Mokai

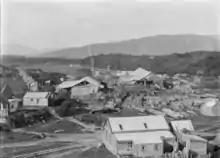
Taupo Totara Timber Company sawmill at Mokai in 1923

Mokai had a population of 153 in the 2023 New Zealand census, a decrease of 21 people (−12.1%) since the 2018 census, and a decrease of 21 people (−12.1%) since the 2013 census. There were 75 males, 78 females, and 3 people of other genders in 51 dwellings. 2.0% of people identified as LGBTIQ+. The median age was 29.1 years (compared with 38.1 years nationally). There were 33 people (21.6%) aged under 15 years, 45 (29.4%) aged 15 to 29, 60 (39.2%) aged 30 to 64, and 15 (9.8%) aged 65 or older.